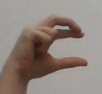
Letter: thal